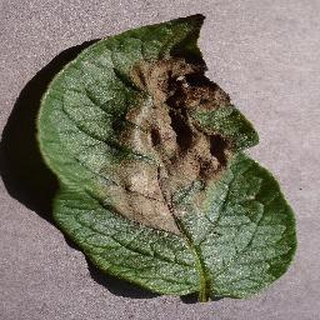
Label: potato_late_blight